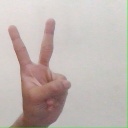
अक्षर: क